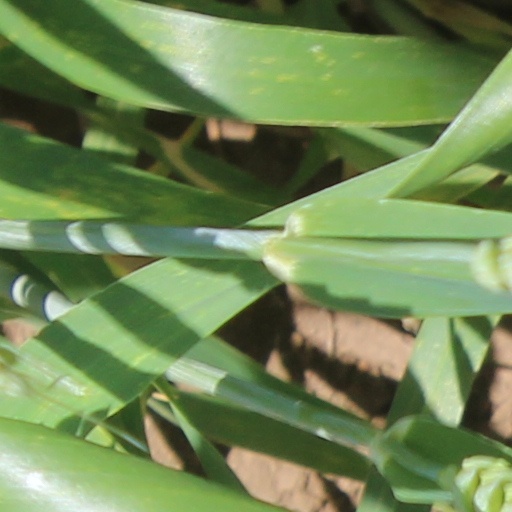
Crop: wheat